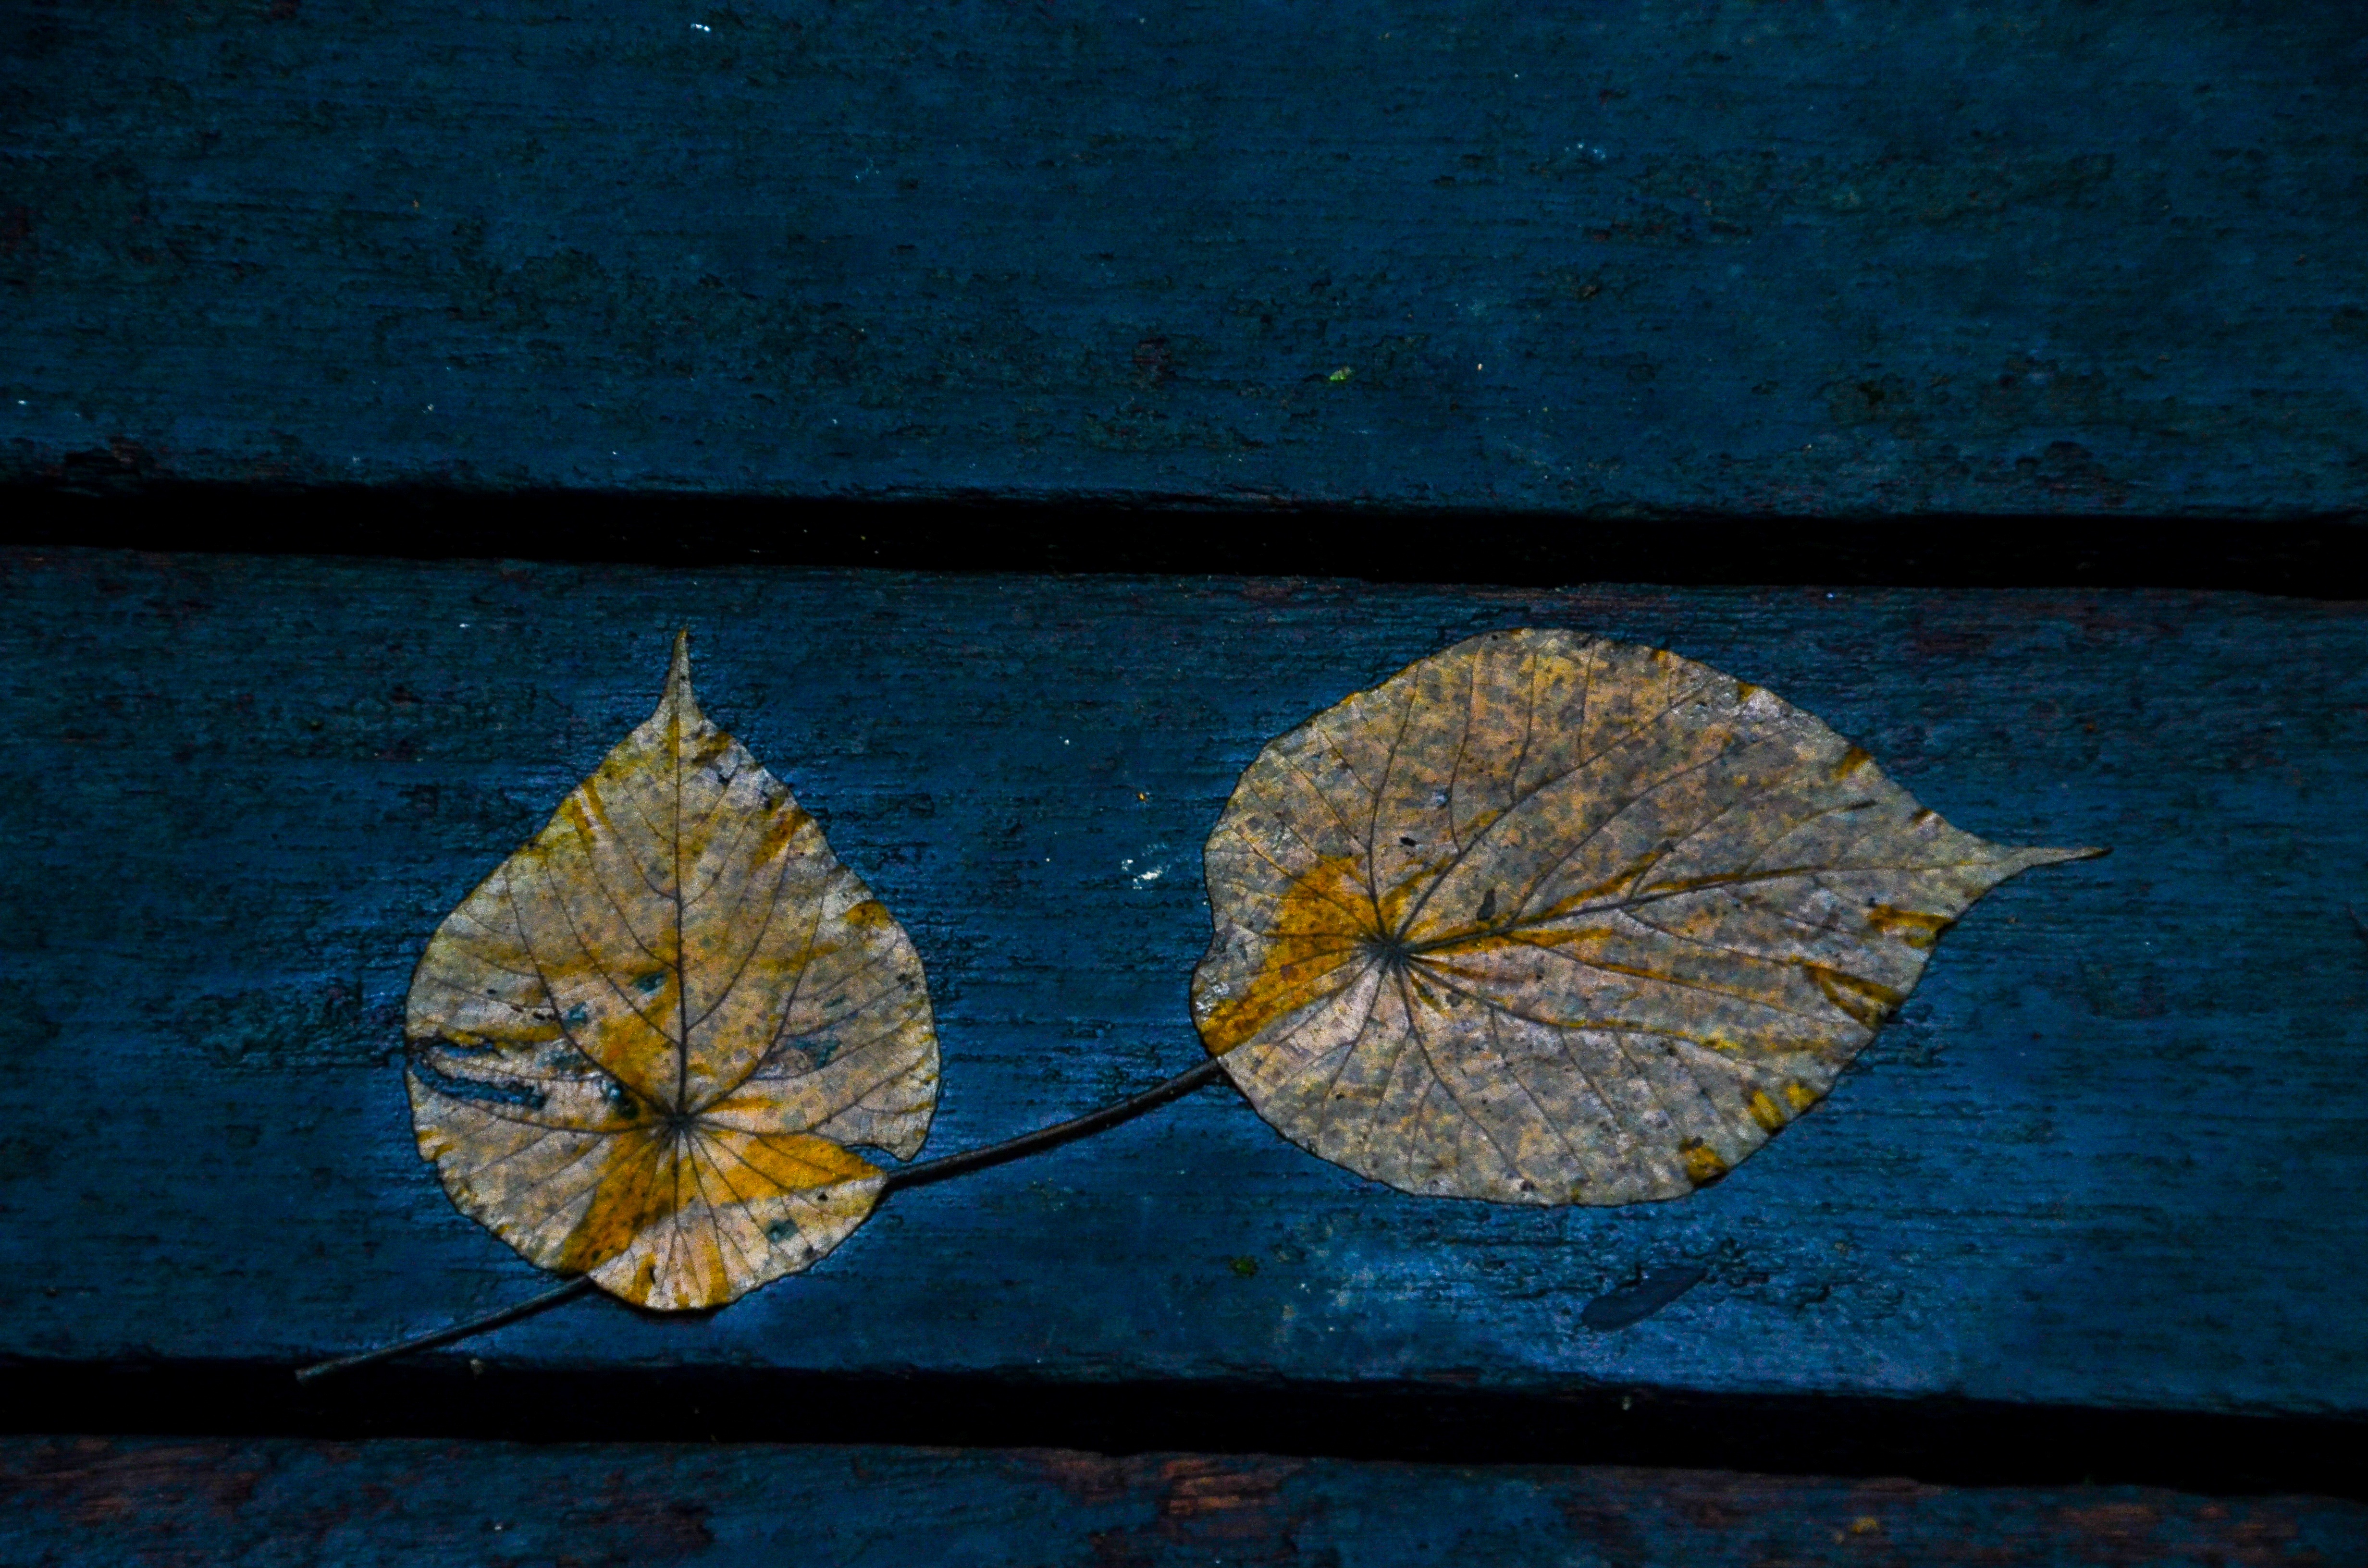
tree, branch, plant, wood, ground, texture, leaf, flower, wet, foliage, reflection, color, autumn, blue, yellow, season, leaves, rainy, macro photography